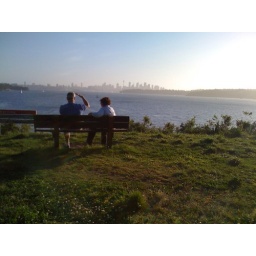
best seat in the house